Occupy movement in the United States

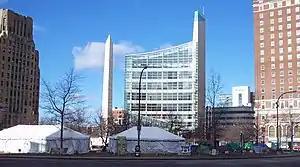
Occupy Buffalo protesters camp, Niagara Square, Buffalo, New York

Occupy Buffalo was a peaceful protest and demonstration that began on October 1, 2011, in Buffalo, New York, in Niagara Square, the nexus of downtown Buffalo opposite the Buffalo City Hall. It is related to the Occupy Wall Street movement that began in New York City on September 17.